Holborn Town Hall

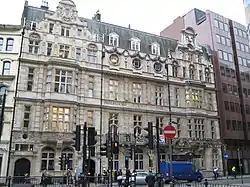
Holborn Town Hall (the wing on the left was the old public library; the central wing and the wing on the right were added later)

Holborn Town hall is a municipal building on High Holborn, Holborn, London. It is a Grade II listed building.